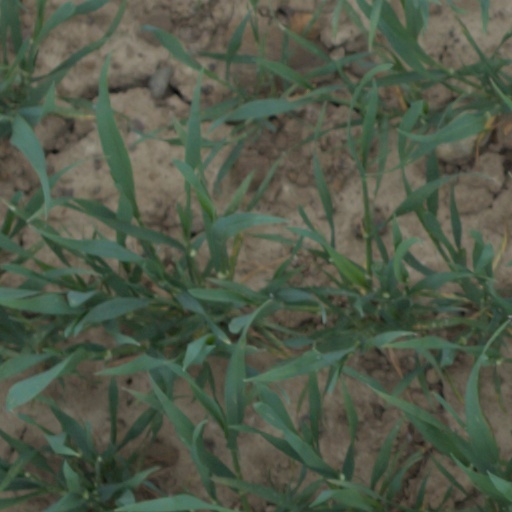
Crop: wheat